Hot Space Tour

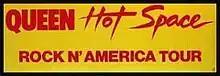
A small poster promoting the American leg of the tour

A DVD documenting the band's 5 June 1982 concert at the National Bowl in Milton Keynes was released in 2004 as "Queen on Fire – Live at the Bowl". The DVD Extras contained video clips and audio clips recorded in Austria and Japan. The Japanese clips were recorded in Tokorozawa on the 3rd of November, 1982. They were released in Japan in 1983 simply as "Queen: Live in Japan", although the footage was trimmed down to 60 minutes.